Via dei Coronari

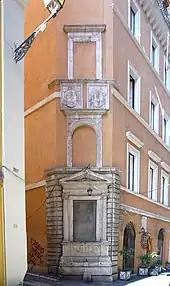
The "Immagine di Ponte"

The road existed already in the Roman age, when it was part of the straight road correspondent to the modern axis "Via delle Coppelle" – "Via dei Coronari", known under the arbitrary name of "Via recta" ("straight road").